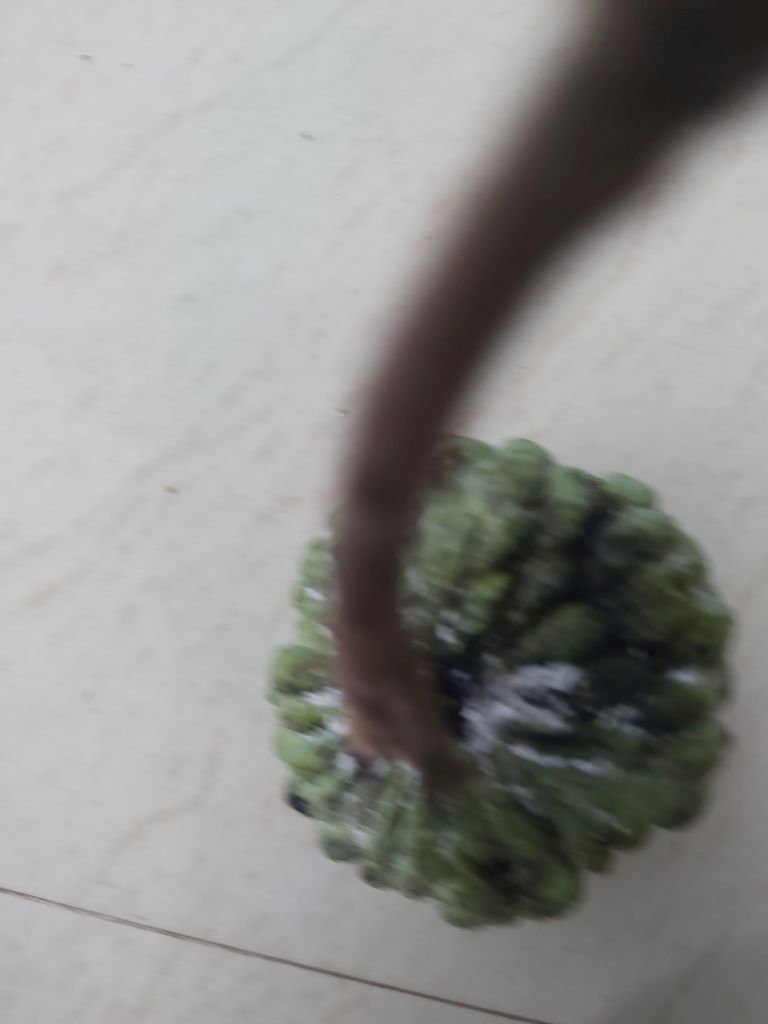
Disease label: Athracnose